Meimoon Ghal'eh

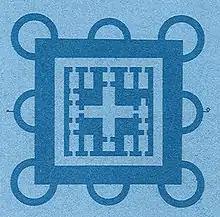
Meimoon Ghaleh, plan of main floor.

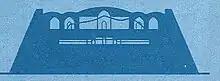
Meimoon Ghaleh, east–west section.

Meimoon Ghal'eh (literally "Monkey Castle" or "the Blessed Castle"), also known as Mehman Ghal'eh and Mobarak Ghal'eh, is one of several castle ruins scattered throughout the Qazvin area, in Iran.